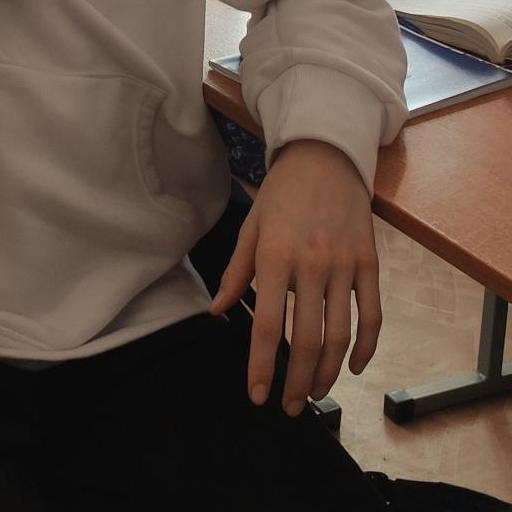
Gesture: no_gesture